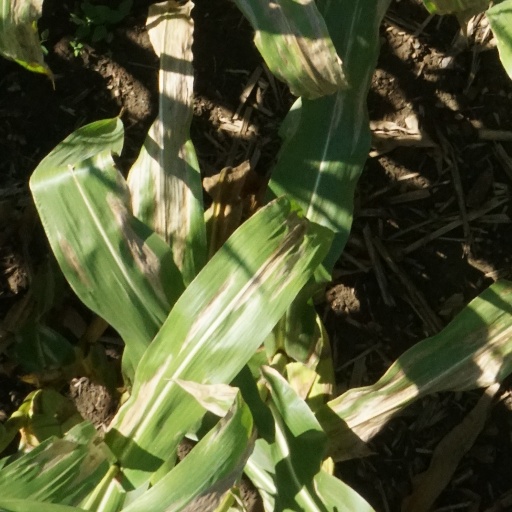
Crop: maize; corn